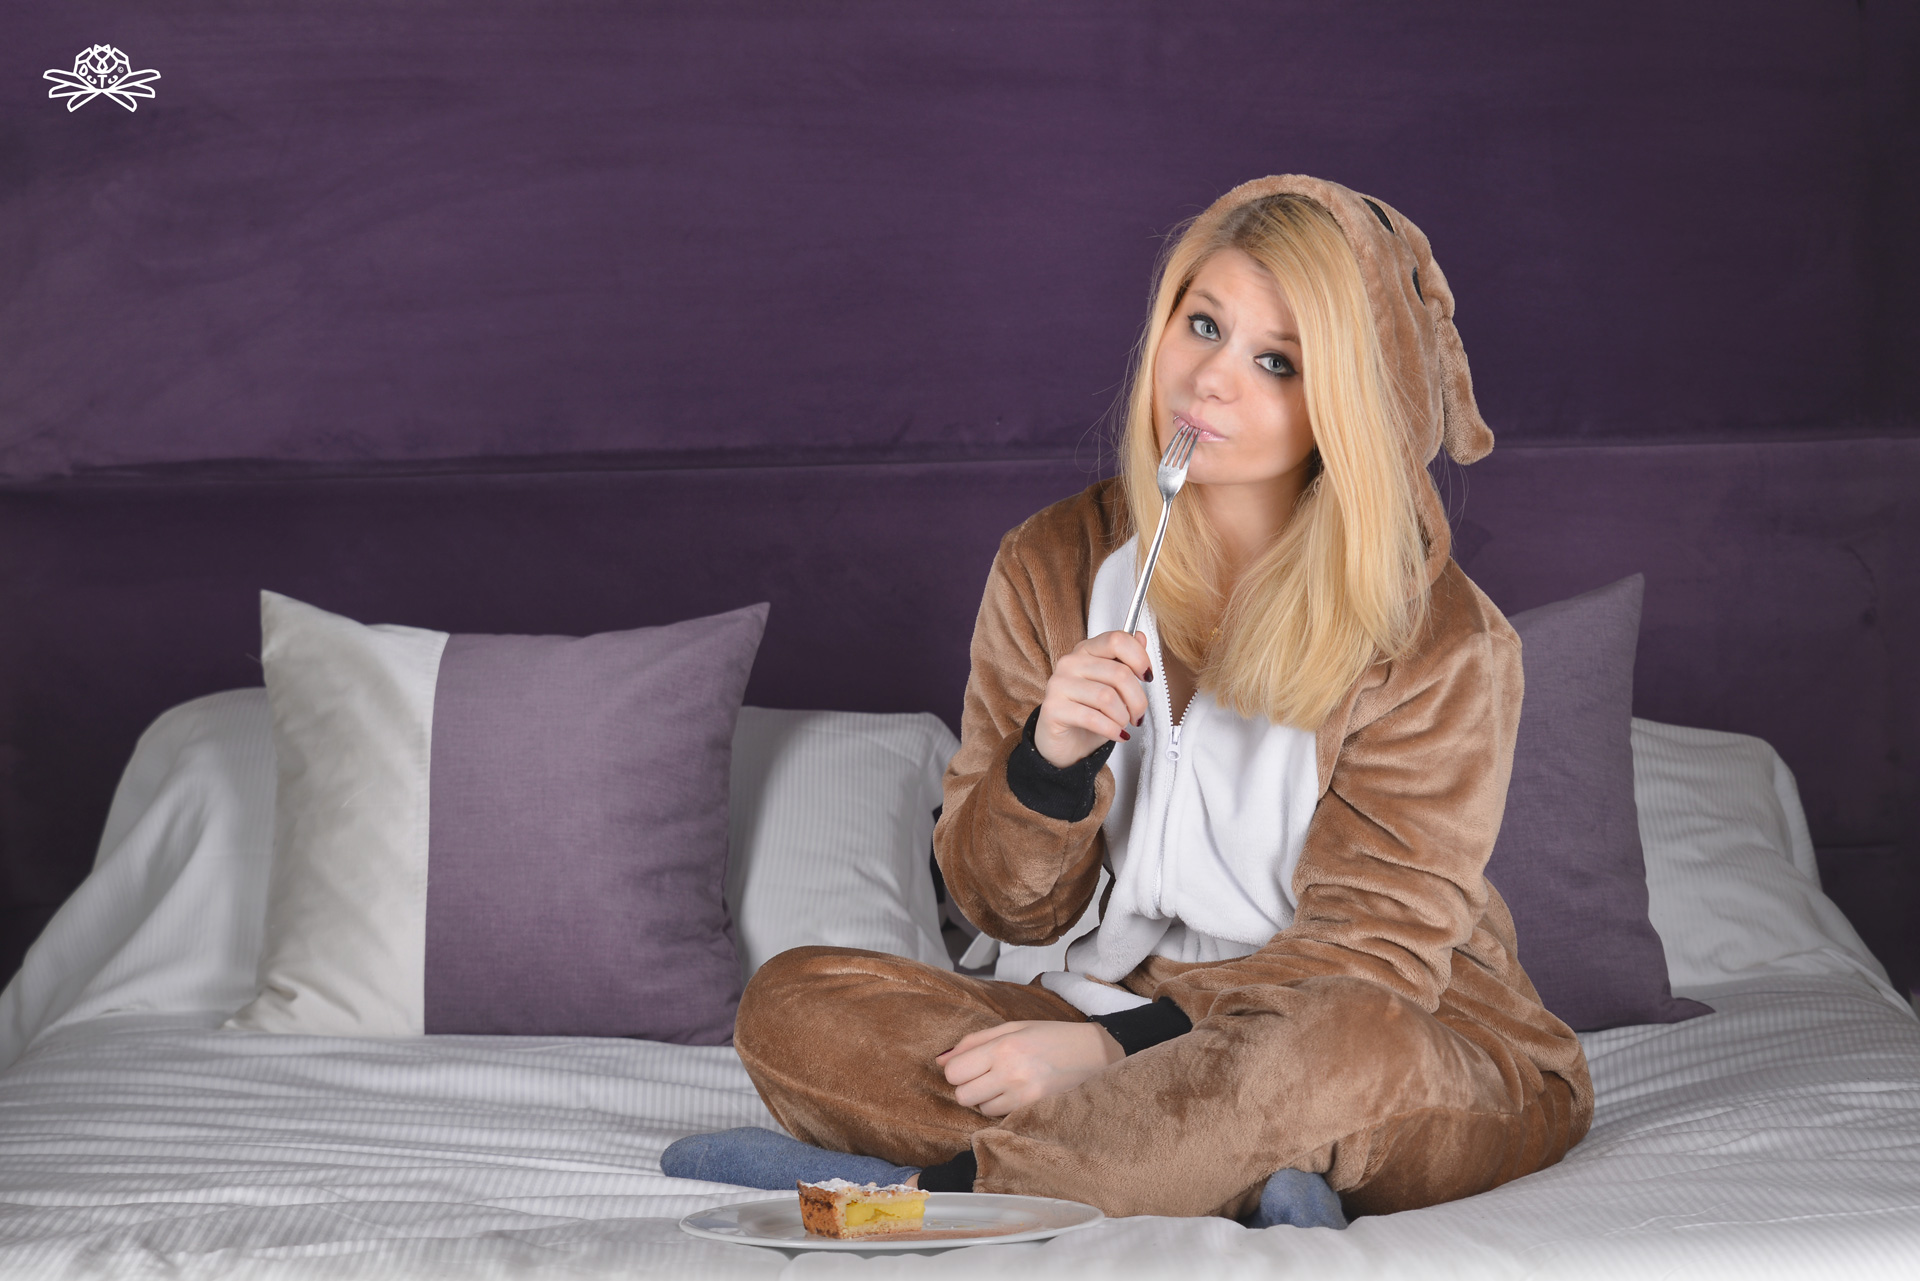
girl, fur, sitting, mammal